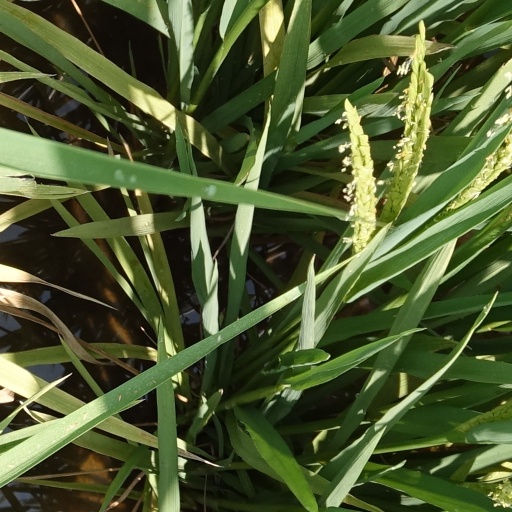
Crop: rice